John Patric

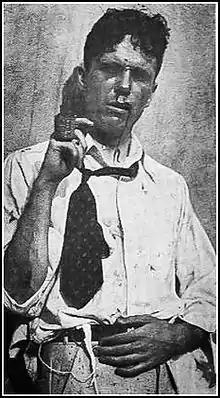
Black eye, bruised lips

Nearing the height of the Great Depression, Patric studied writing and journalism at The University of Texas at Austin (1932–33) because it was "the cheapest school in the country, considering its facilities". Patric involved himself in campus politics, and he wrote a number of articles and editorial pieces (often under the pen name Simon Legree) for the University newspaper named "The Daily Texan". Following a highly contentious student body election, Patric got into an altercation with the university's student body President Allan Shivers, who was both the primary target of Patric's "vicious" satire and the man who would later become one of the longest serving governors in Texas history: